Venues of the 1992 Summer Olympics

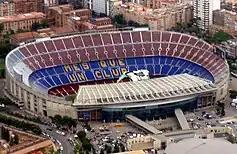
Aerial view of Camp Nou. It was known as Estadi del FC Barcelona for the 1992 Summer Olympics, hosting the football final.

The marathon course was run on a flat stretch of road for before having the final up Monjuïc to the Estadi Olímpic. In the men's race, South Korea's Hwang Young-cho and Japan's Koichi Morishita ran side-by-side toward the latter part of the race for before Hwang accelerated with left before the stadium and Morishita was unable to respond.